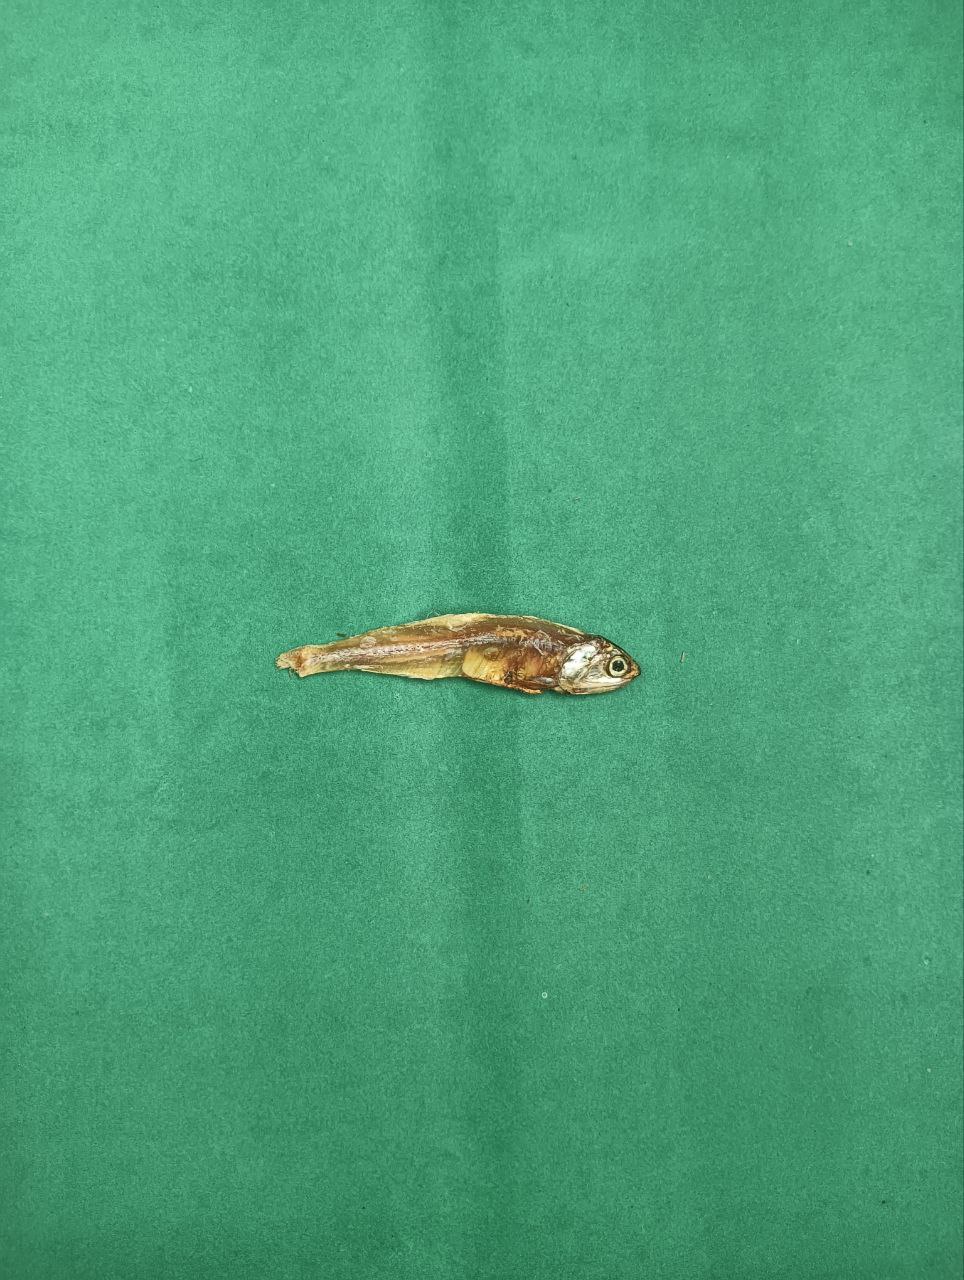
Species: narkeli